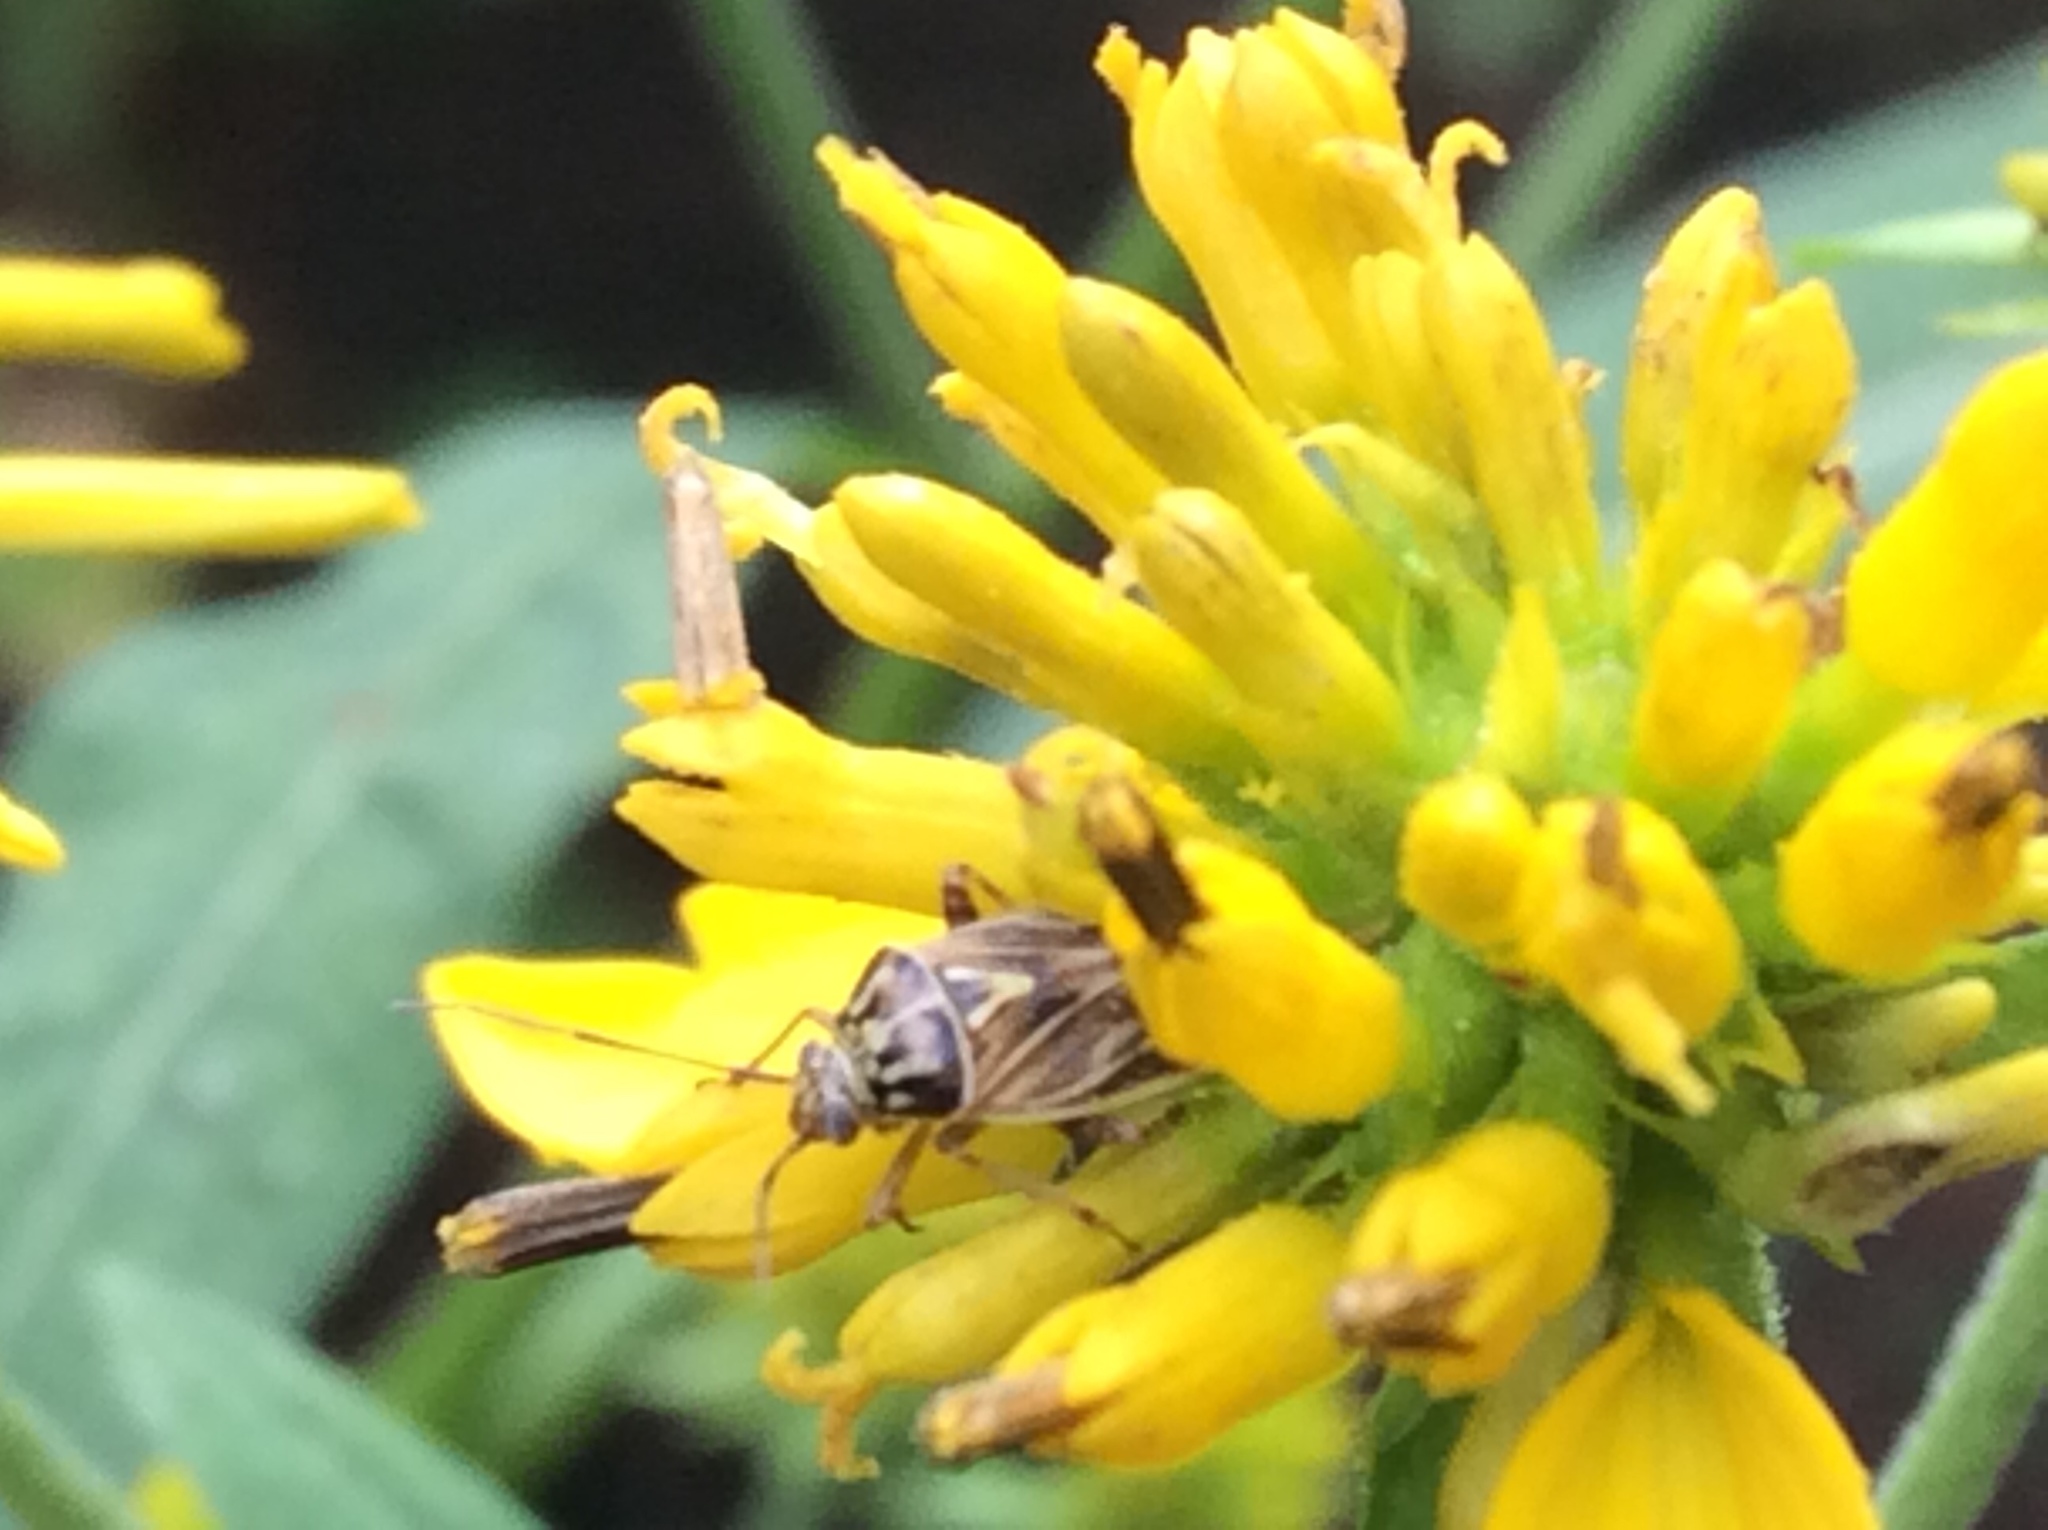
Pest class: lygus_bug